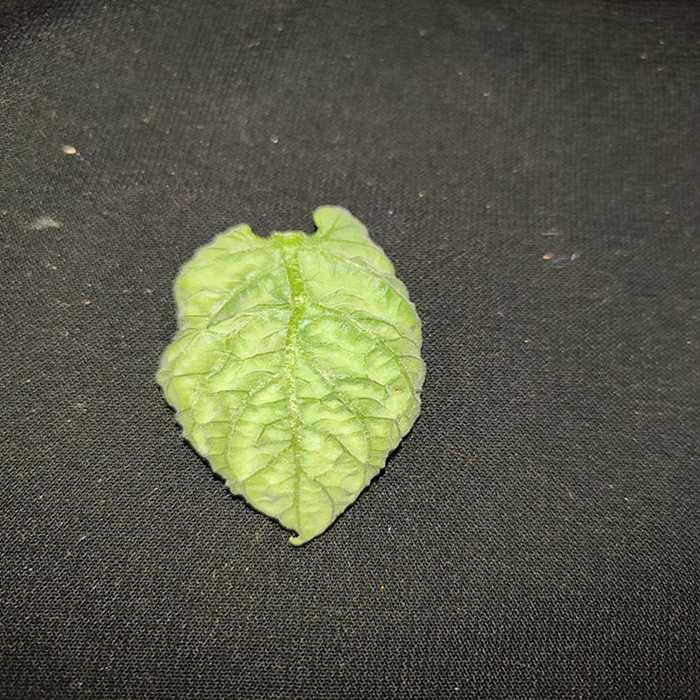
Plant: Tomato
Label: Tomato leaf curl virus